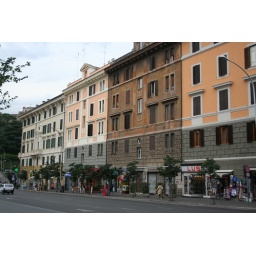
That rusty building in the middle doesn't really belong